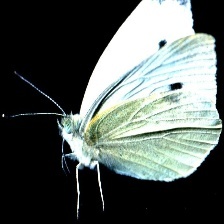
Species: CABBAGE WHITE
Butterfly family (ImageNet category): cabbage_butterfly